Newfoundland dog

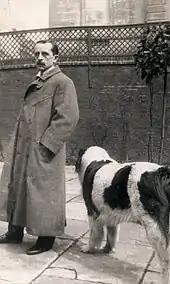
J. M. Barrie with his Newfoundland dog Luath, model of Nana.

In the early 1880s, fishermen and explorers from Ireland and England travelled to the Grand Banks of Newfoundland, where they described two types of working dogs. One was heavily built, large with a longish coat, and the other medium-sized in build – an active, smooth-coated water dog. The heavier breed was known as the greater Newfoundland, or Newfoundland. The smaller breed was known as the lesser Newfoundland, or St. John's water dog. The St. John's water dog became the founding breed of modern retrievers. Both breeds were used as working dogs to pull fishnets, with the Greater Newfoundland also being used to haul carts and other equipment.